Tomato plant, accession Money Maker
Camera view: vertical (180 deg); turntable rotation: 330 degrees
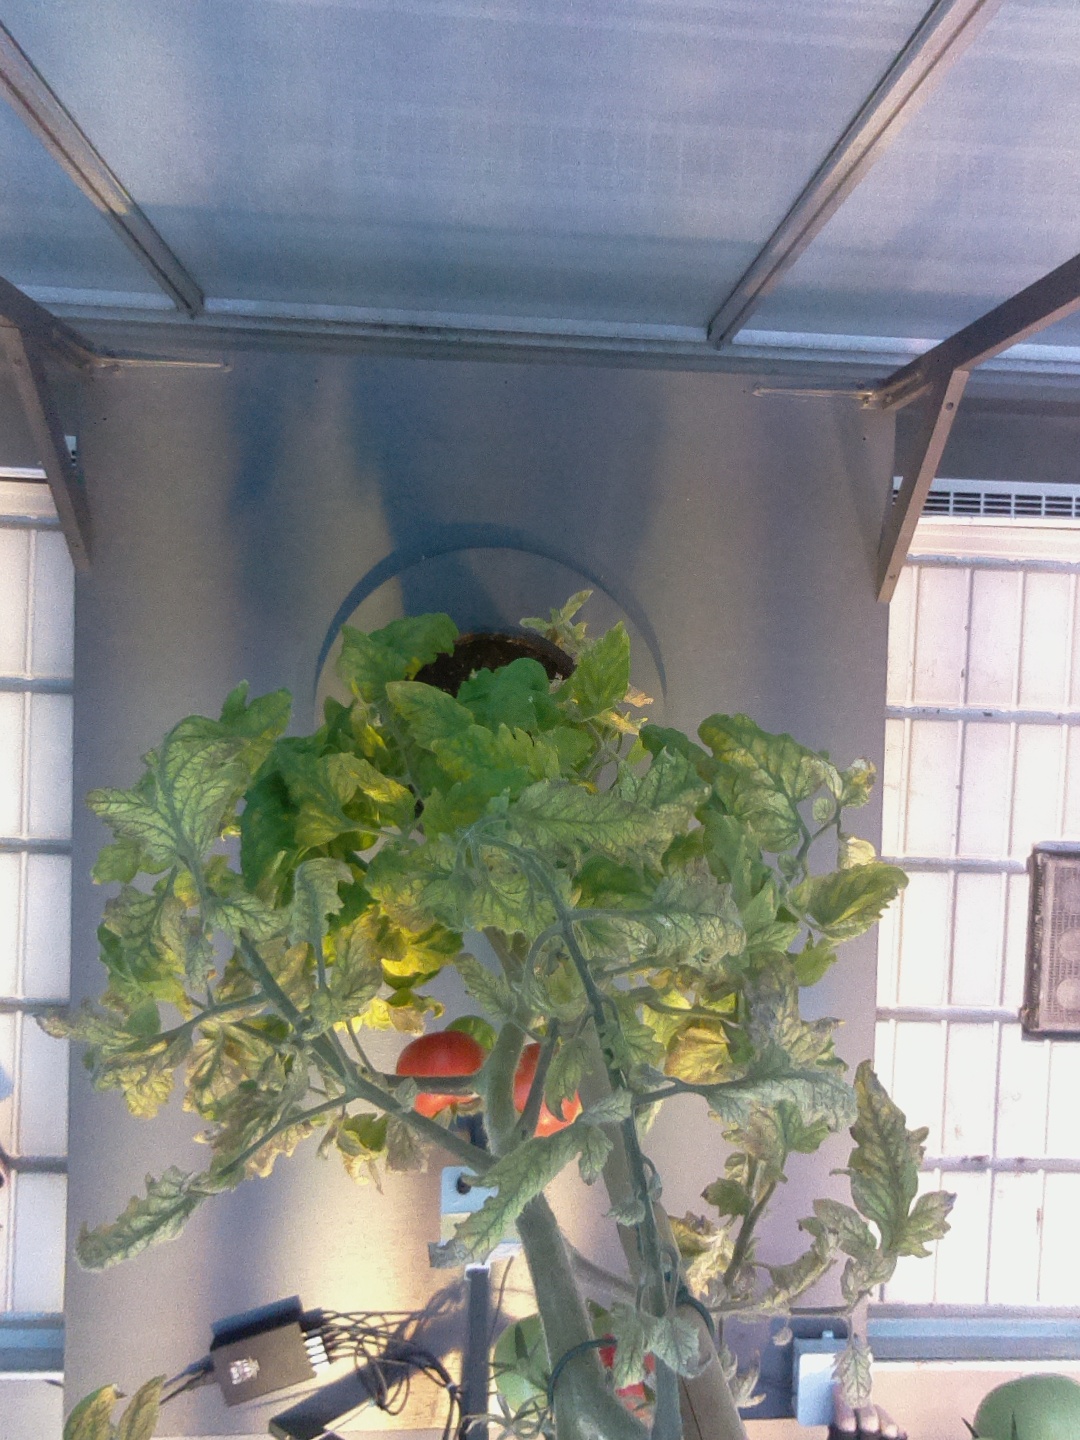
BBCH growth stage 82: 20%-30% of fruits show typical fully ripe color